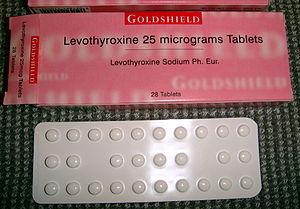
La lévothyroxine, aussi connue sous le nom de L-thyroxine, T4 synthétique ou 3,5,3',5'-tetraiodo-L-thyronine, est une forme synthétique de la thyroxine, également utilisée comme médicament.